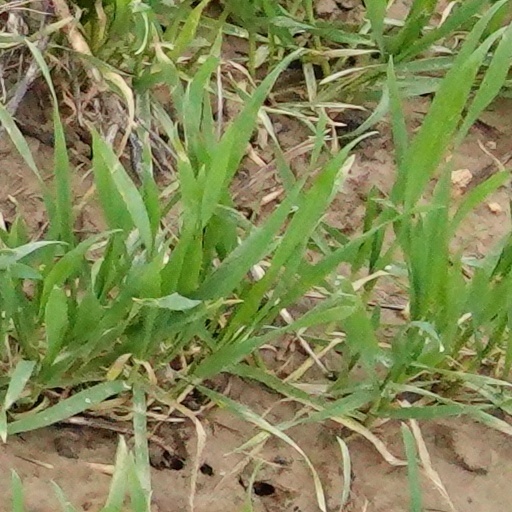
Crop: wheat